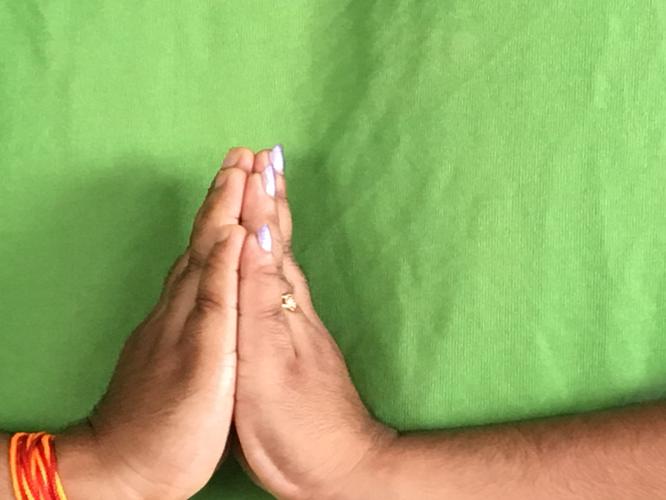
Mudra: Anjali
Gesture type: double_hand